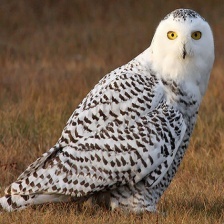
Species: SNOWY OWL
Scientific name: BUBO SCANDIACUS
ImageNet parent category: great_grey_owl